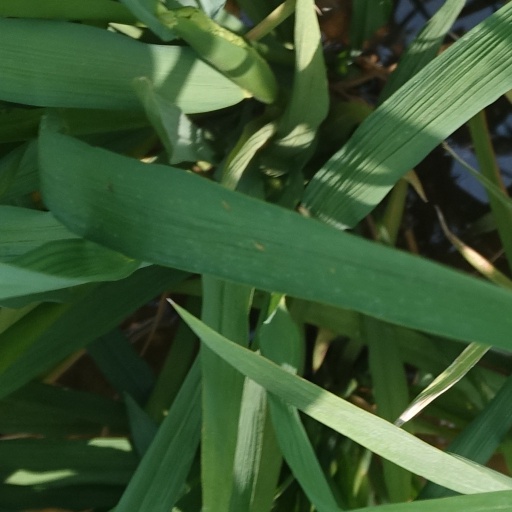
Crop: rice